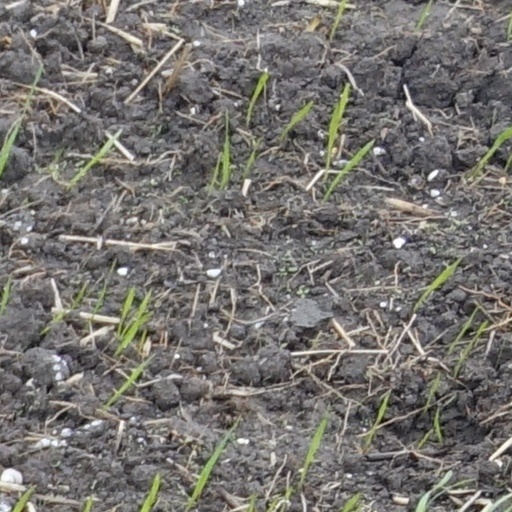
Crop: wheat